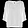
Label: Shirt